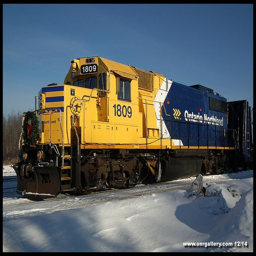
a shot of locomotive class on standby